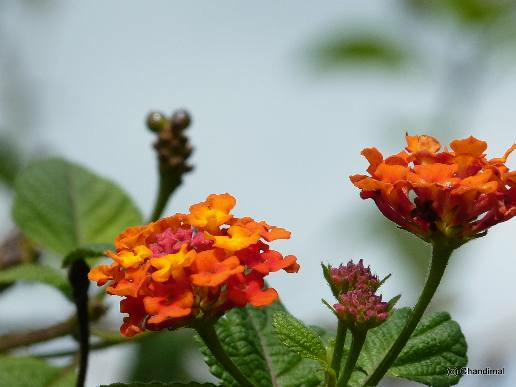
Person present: No